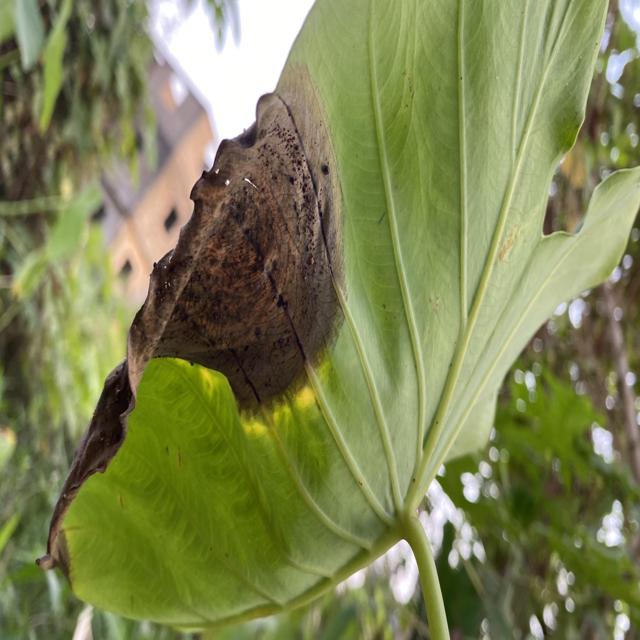
Label: Mid_Blight